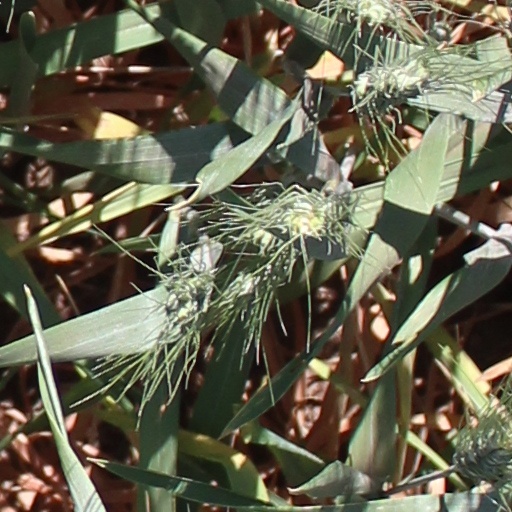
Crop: wheat